Effects of Hurricane Wilma in Florida

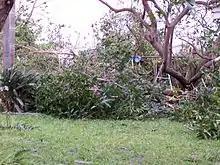
Tree damage at a home in Palm Springs

In Palm Beach, damage was primarily limited to roofs, vegetation, and windows, and mostly occurred in the southern end of town. An 83-year-old man in Palm Beach suffered a fatal heart attack around the time he was struck by a sliding glass door. A total of 51 homes in the town experienced damage. Overall, damage in Palm Beach was approximately $9.4 million. A wind gust of was observed in Greenacres. Several roadways were blocked in the city due to falling trees. Two buildings at an apartment complex were evacuated after they began to lean. About 627 residences were impacted and 19 others obliterated. The roofs of two buildings at John I. Leonard Community High School suffered heavy damage. Overall, damage to homes and businesses reach about $18 million. In Palm Springs, 460 multi-family dwellings were severely damaged – the most in a single municipality in the county. A total of 2,462 homes were inflicted impact, while 5 residences were demolished. Despite this, the village experienced only $6.1 million in damage.